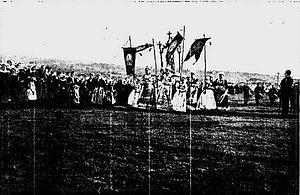
Procession du pardon de Sainte-Anne-la-Palud dans le département français du Finistère en 1903.
La chapelle Sainte-Anne-la-Palud est un édifice religieux située sur la commune de Plonévez-Porzay, dans le département du Finistère, dans la région Bretagne, en France.